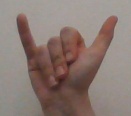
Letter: ya